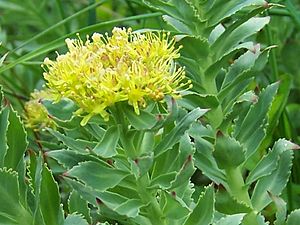
Almindelig rosenrod
Almindelig Rosenrod i blomst
Almindelig Rosenrod i blomst
Almindelig Rosenrod af Stenurt-familien